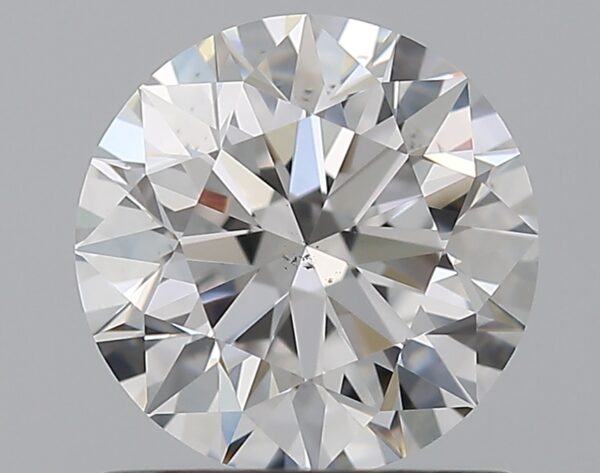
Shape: round
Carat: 1.09
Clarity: VS2
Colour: D
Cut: EX
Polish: EX
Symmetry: EX
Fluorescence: F
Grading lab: GIA
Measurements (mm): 6.53 x 6.58 x 4.11